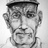
Emotion: neutral